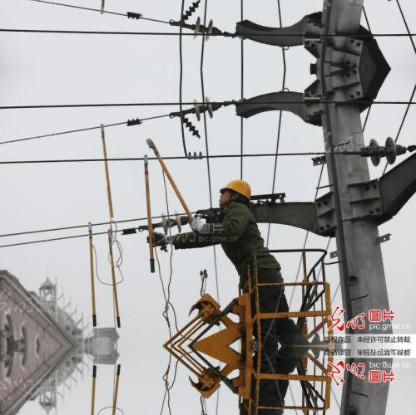
Objects in the image:
label: helmet